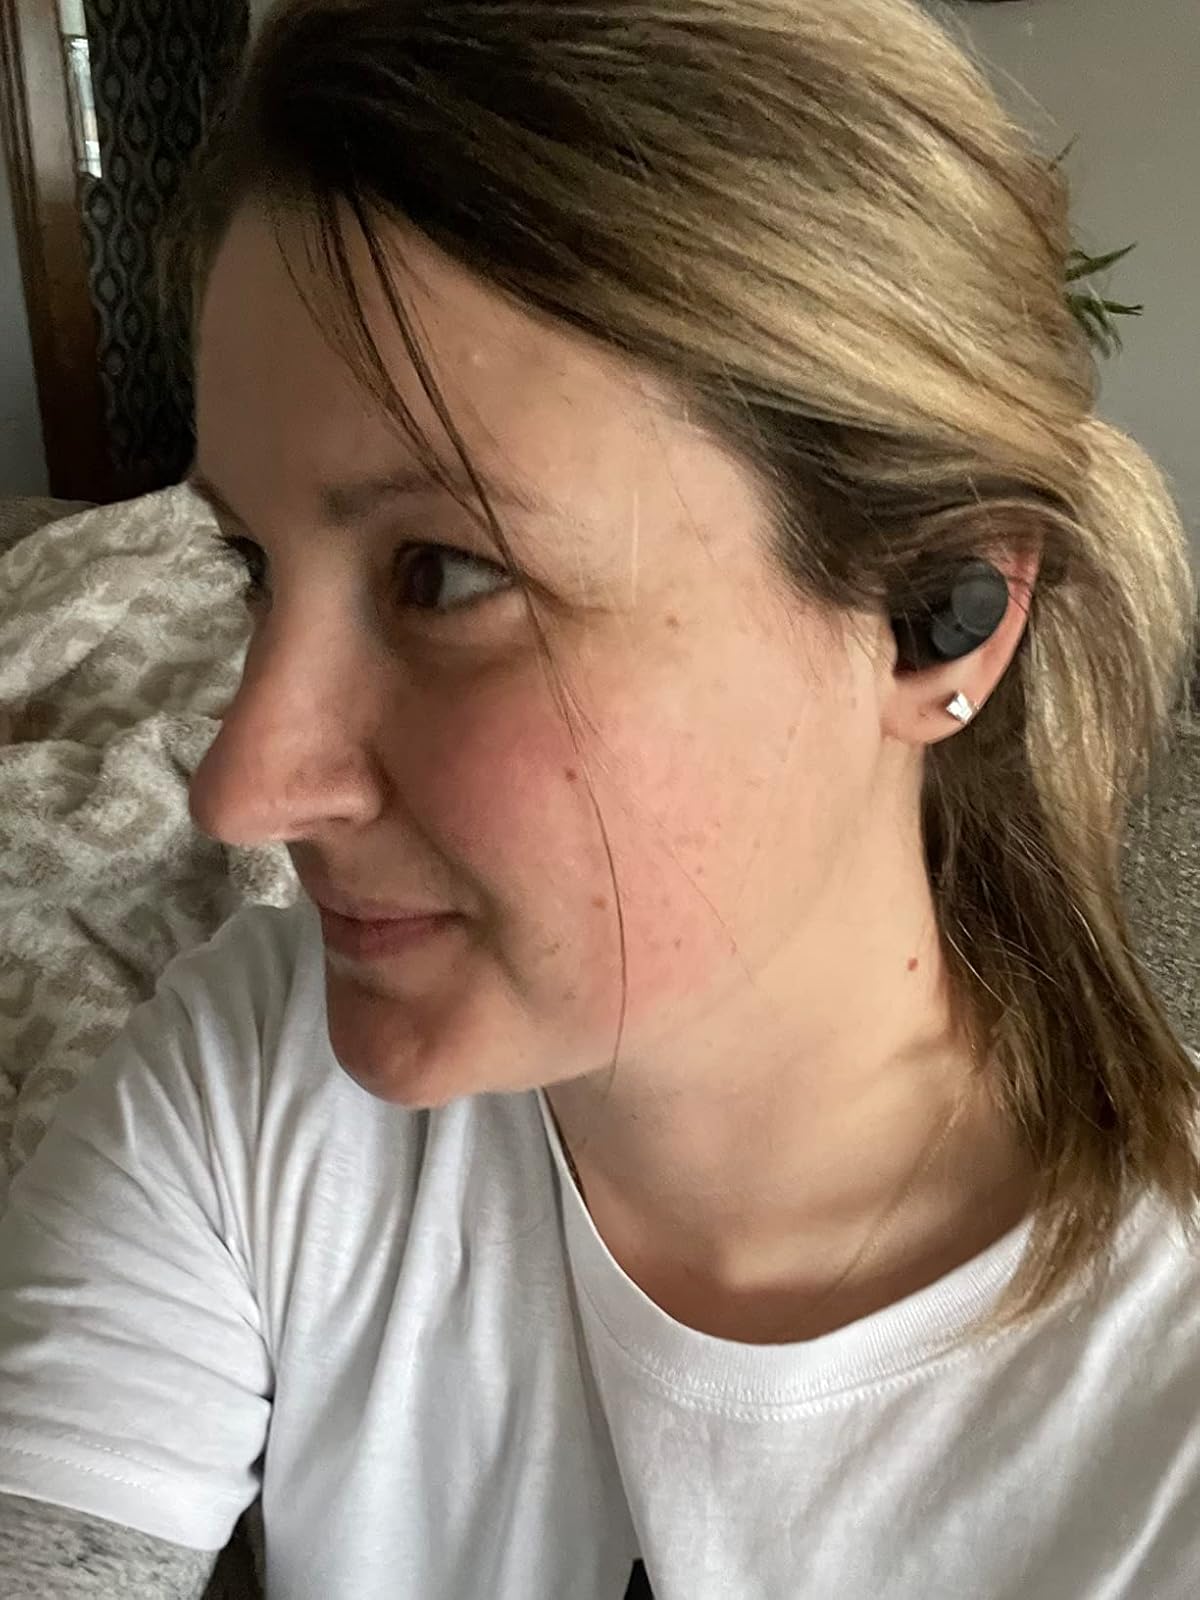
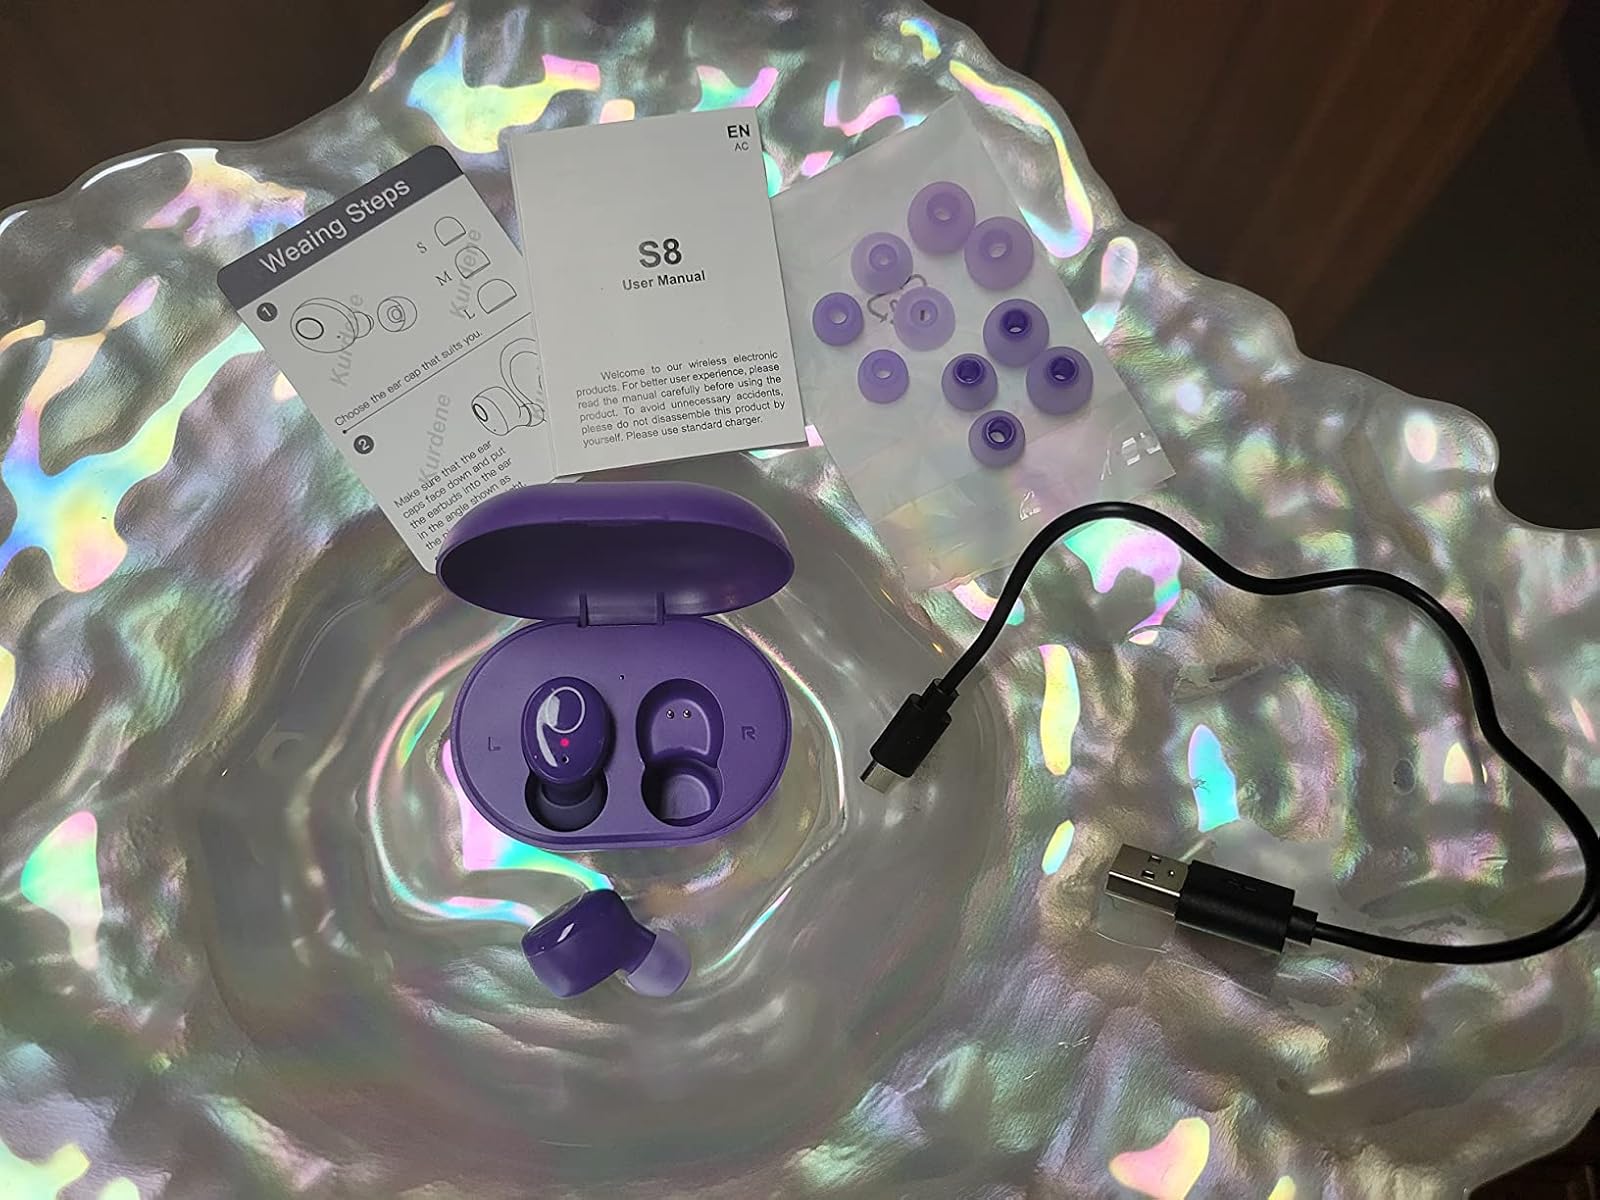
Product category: earbuds
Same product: no